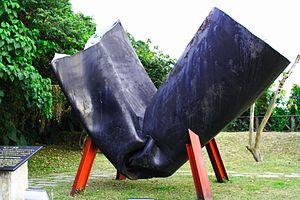
Un tuyau est un élément de section circulaire destiné à l'écoulement d'un fluide, liquide, ou gaz ou d'un solide pulvérulent, au transport de l'énergie de pression, à l'échange de l'énergie au travers de la paroi. Il peut être rigide ou souple. La paroi du tuyau sépare l'intérieur de l'extérieur et permet ces fonctions.